Egg waffle
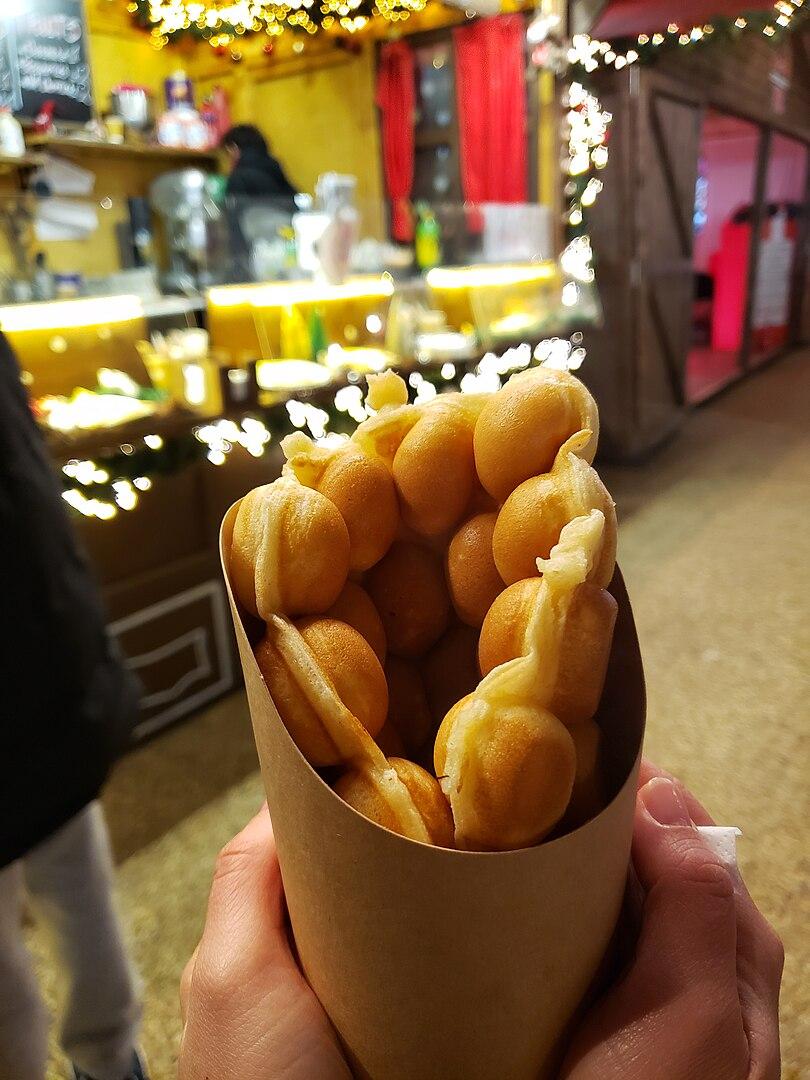
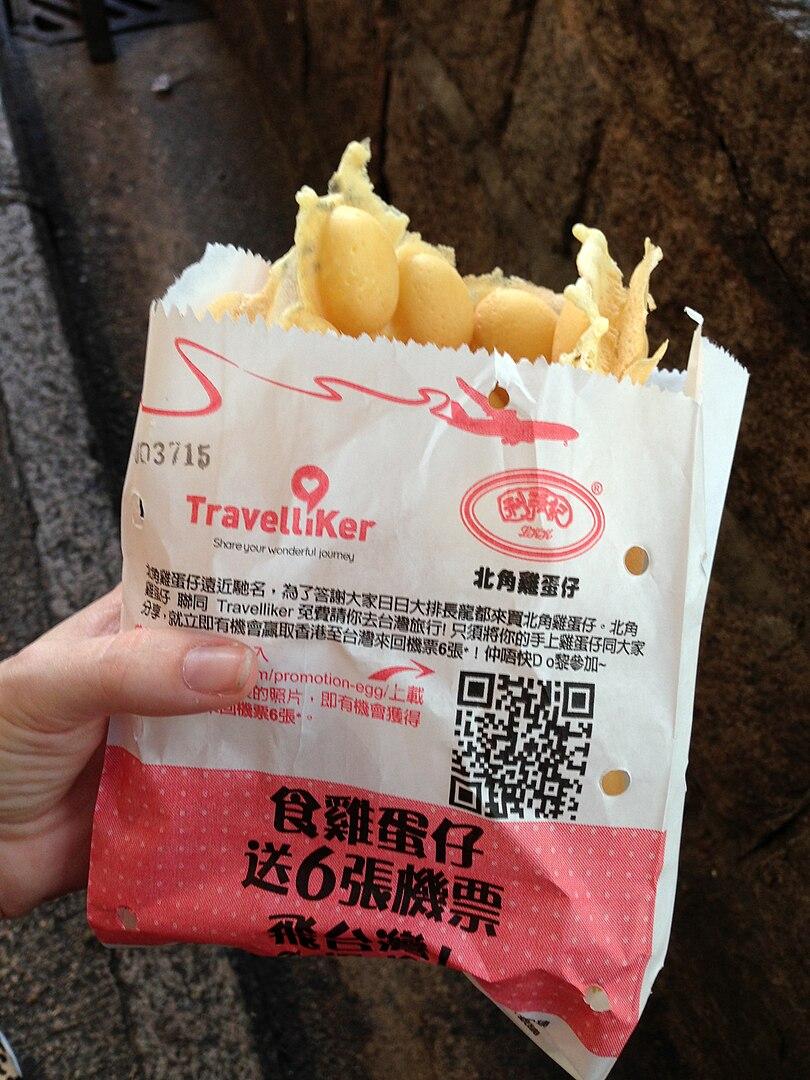
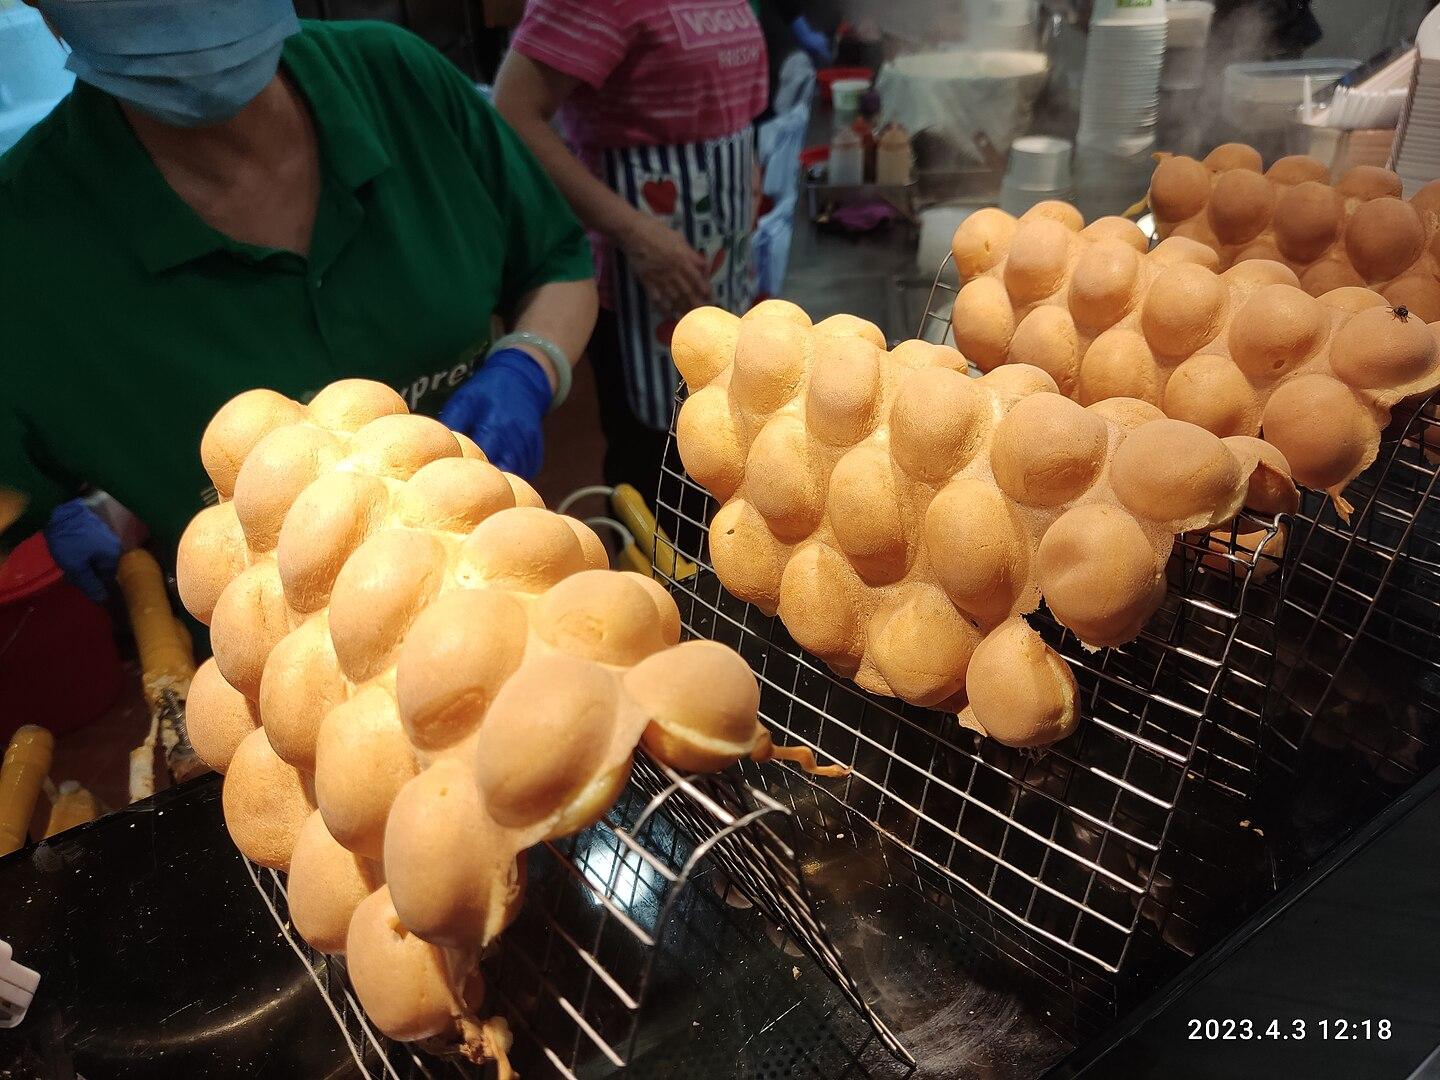
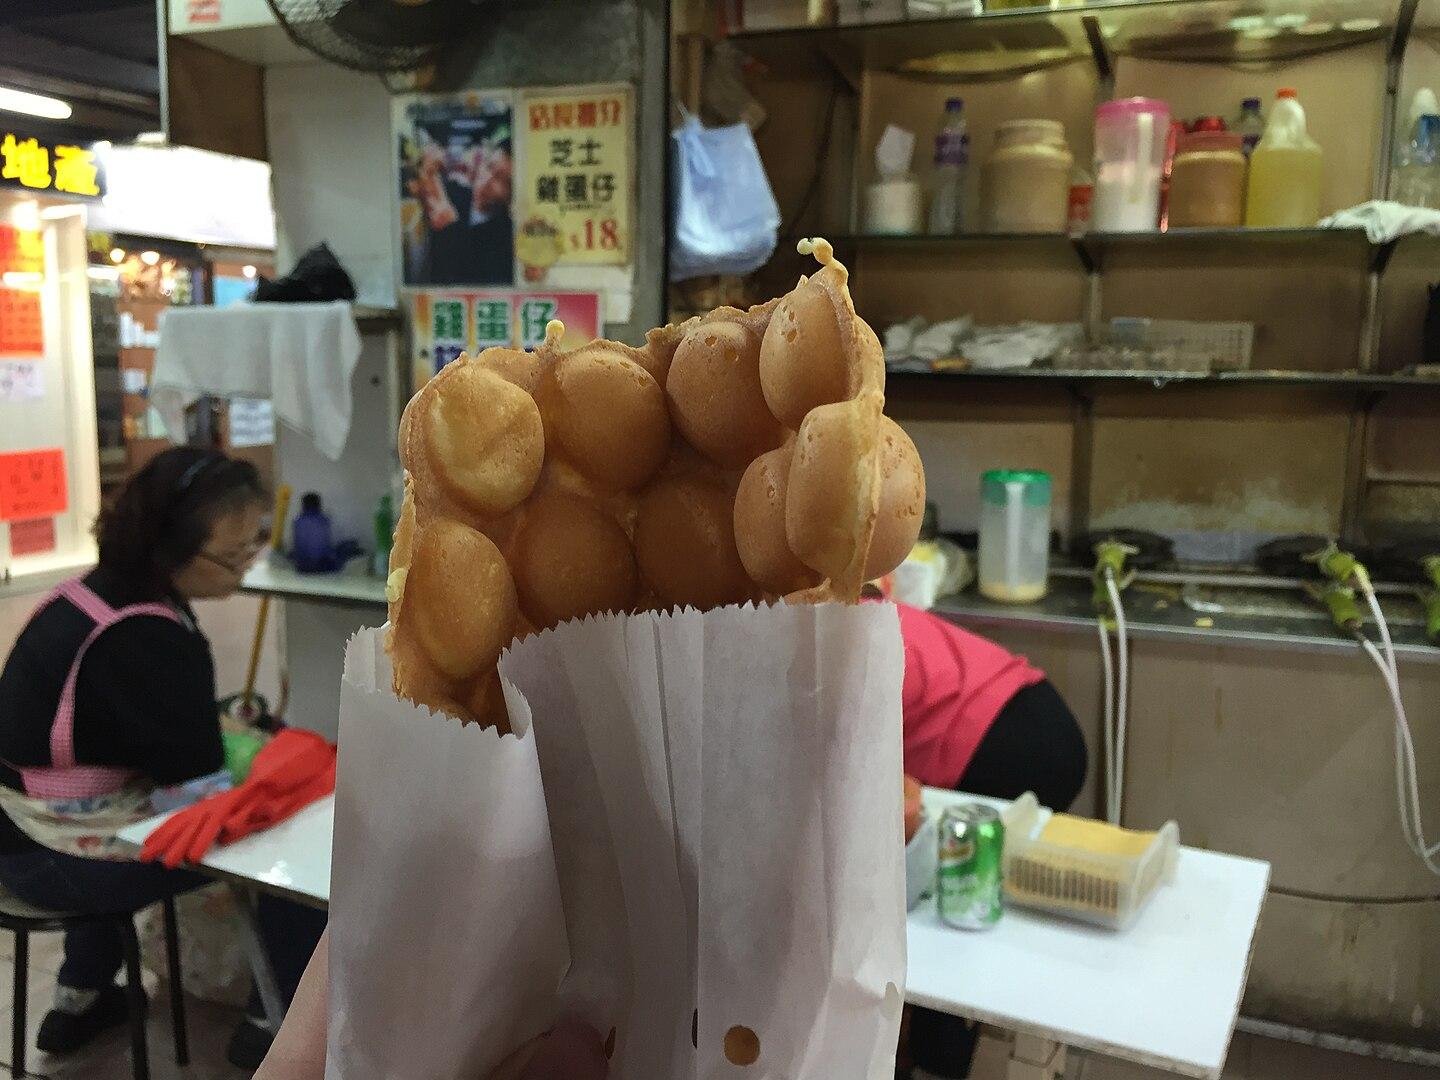
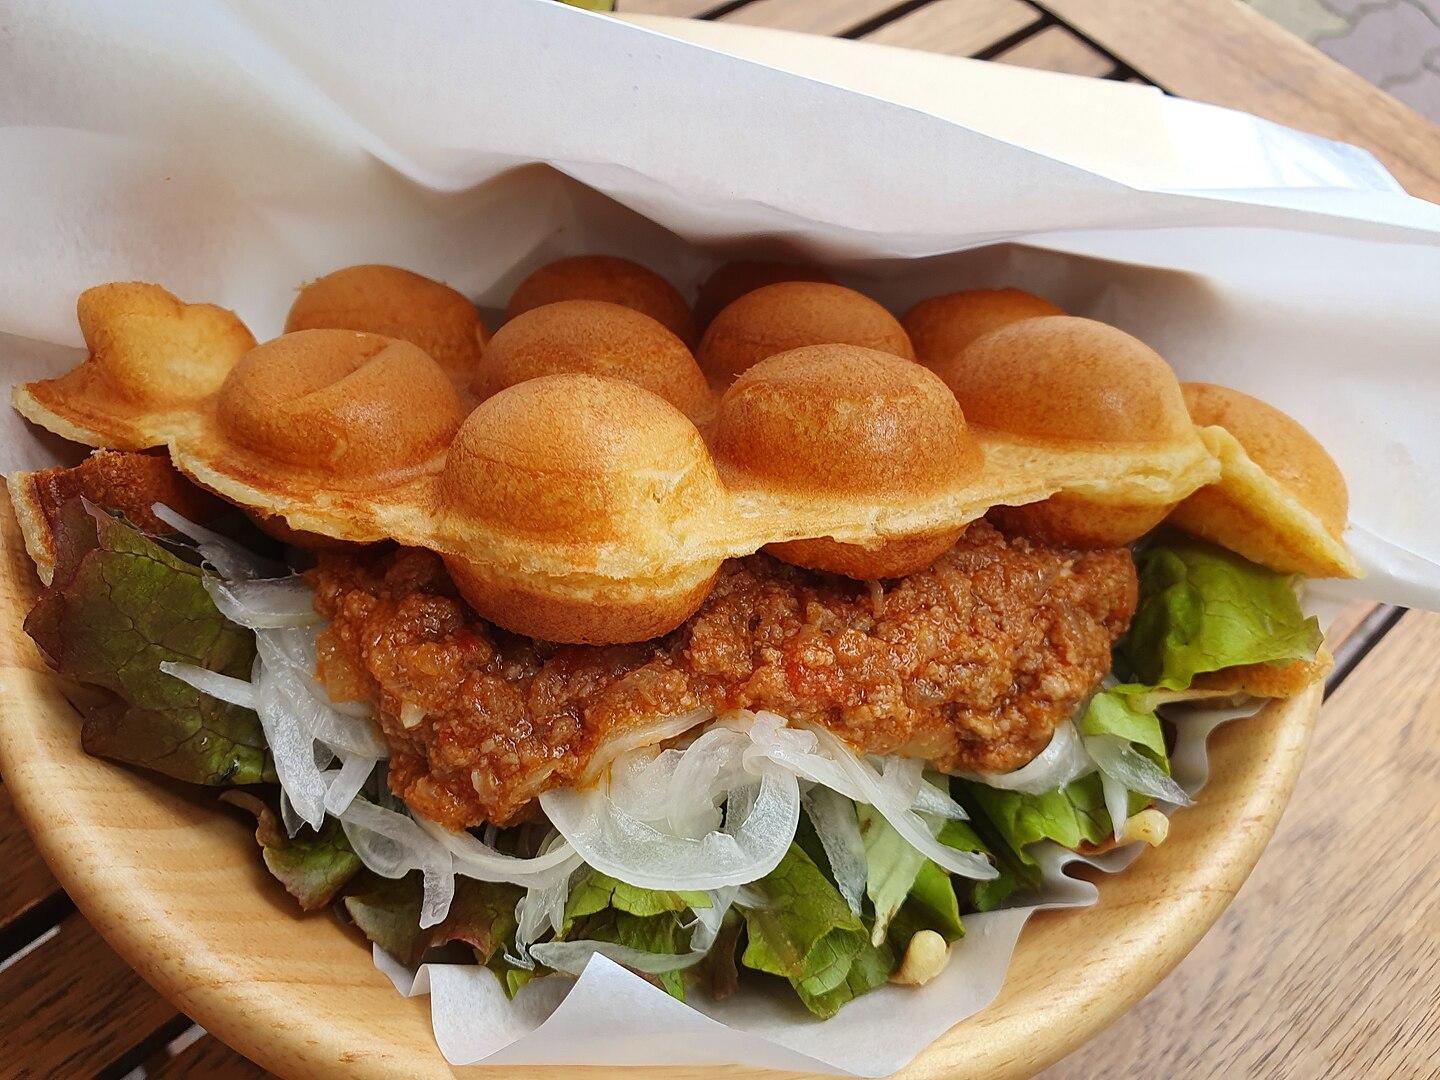
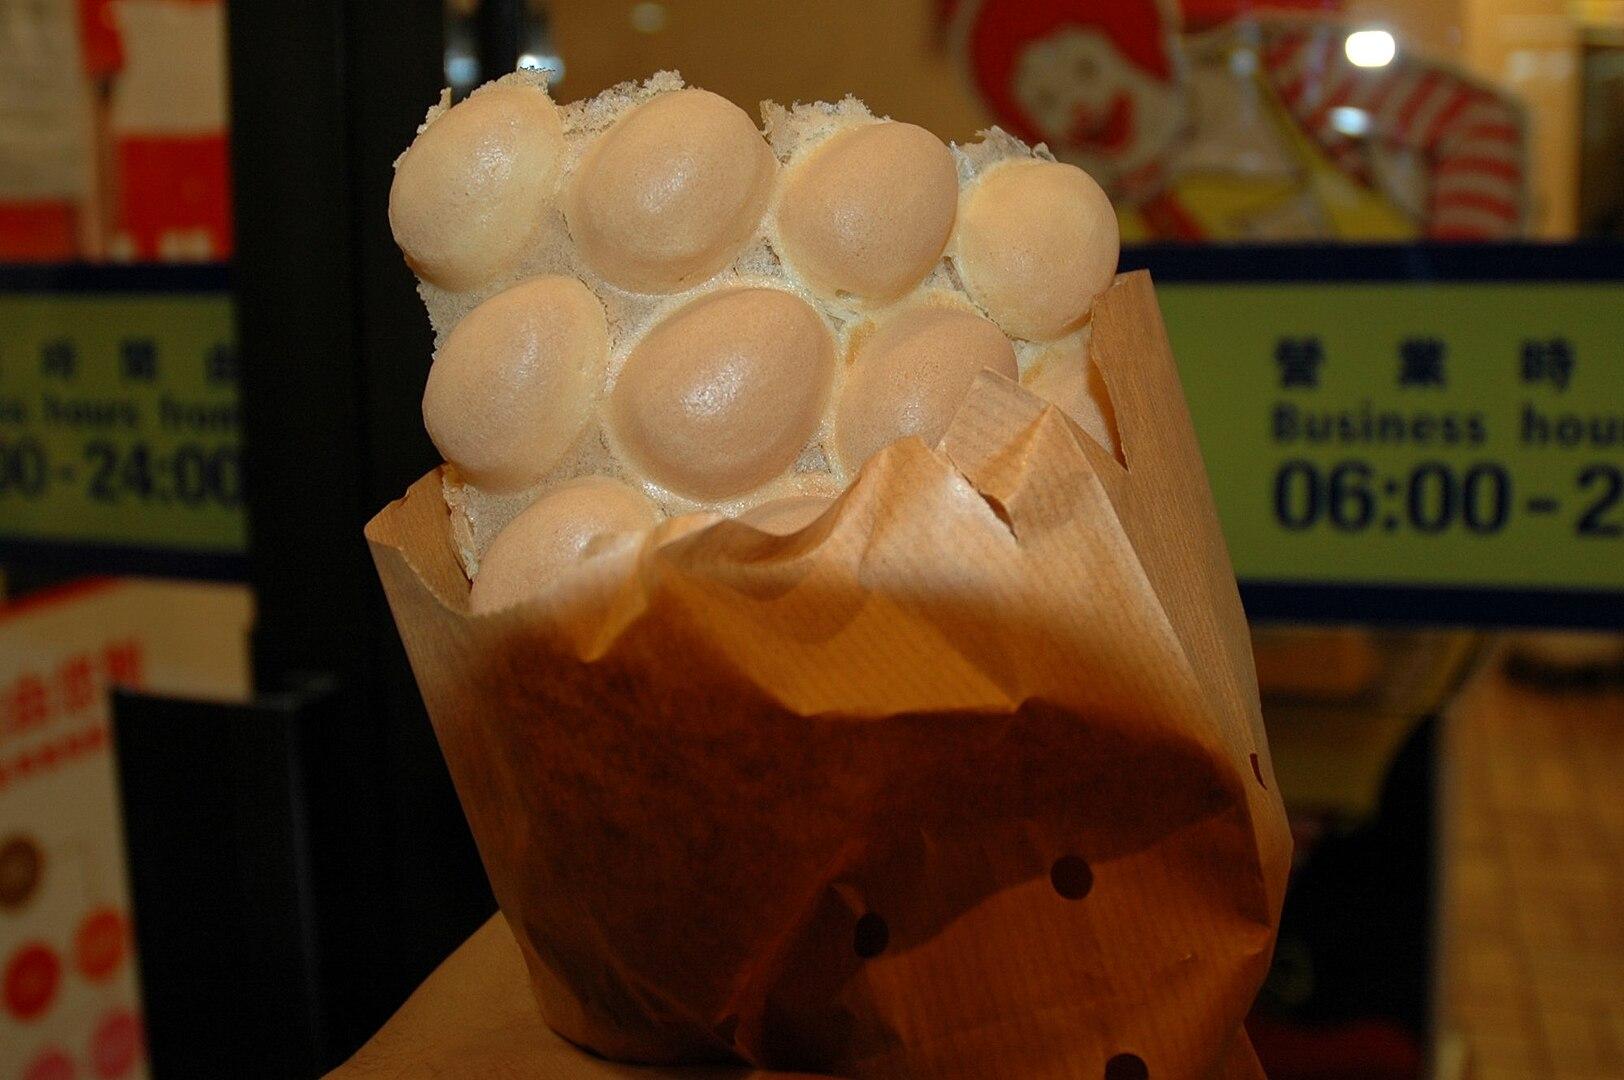
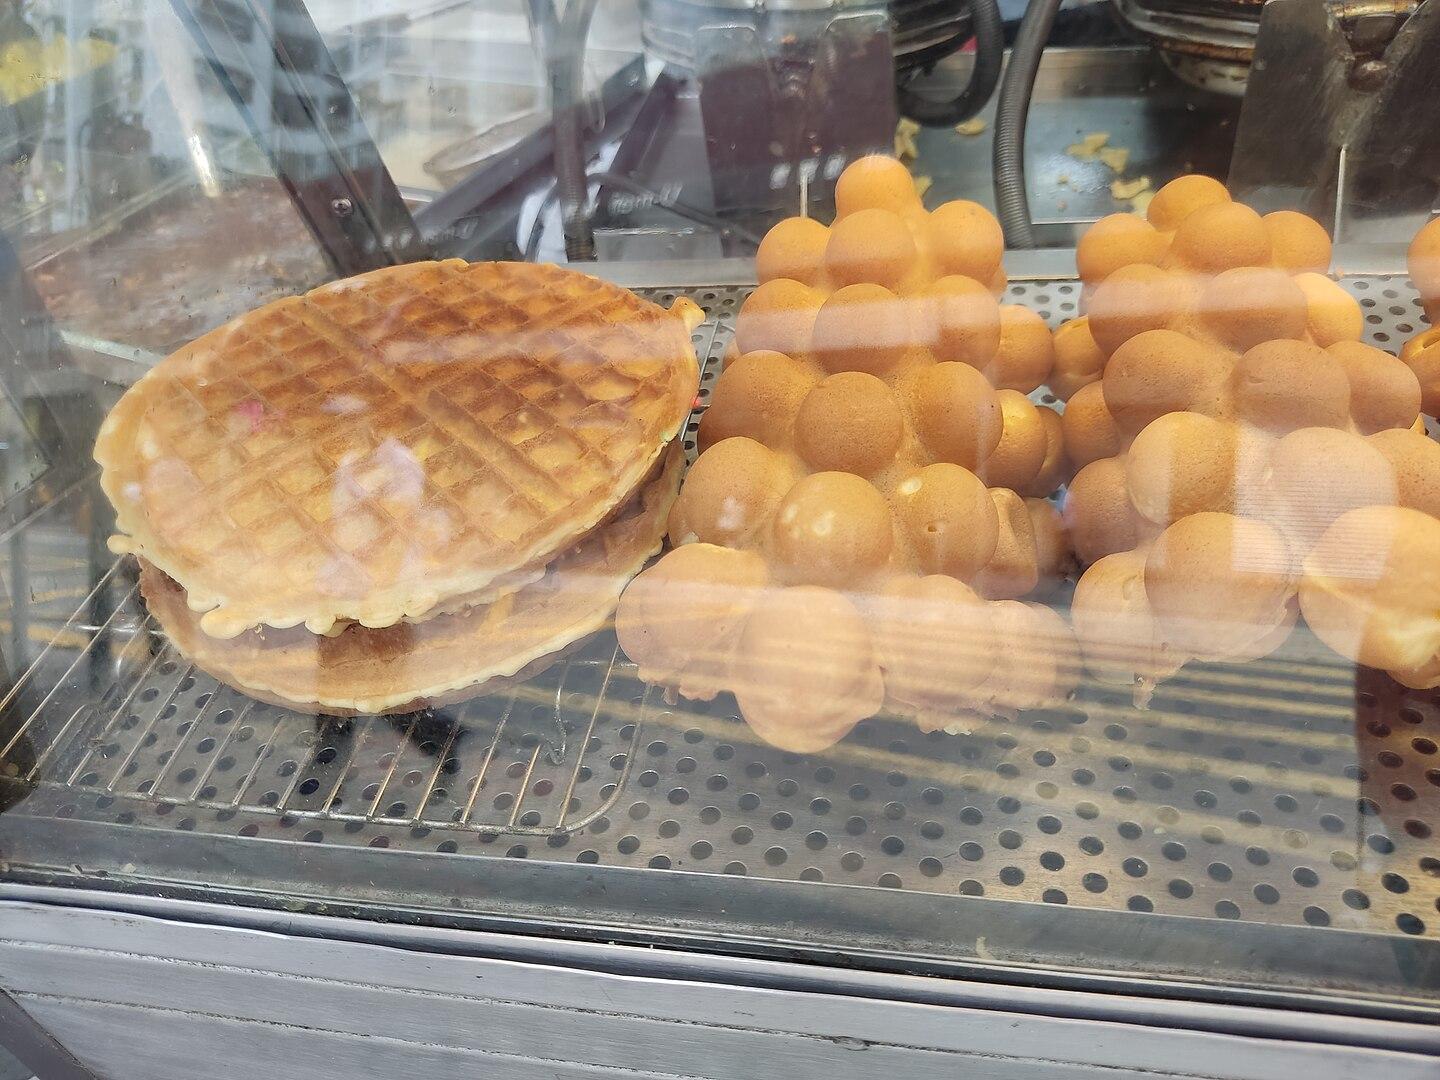
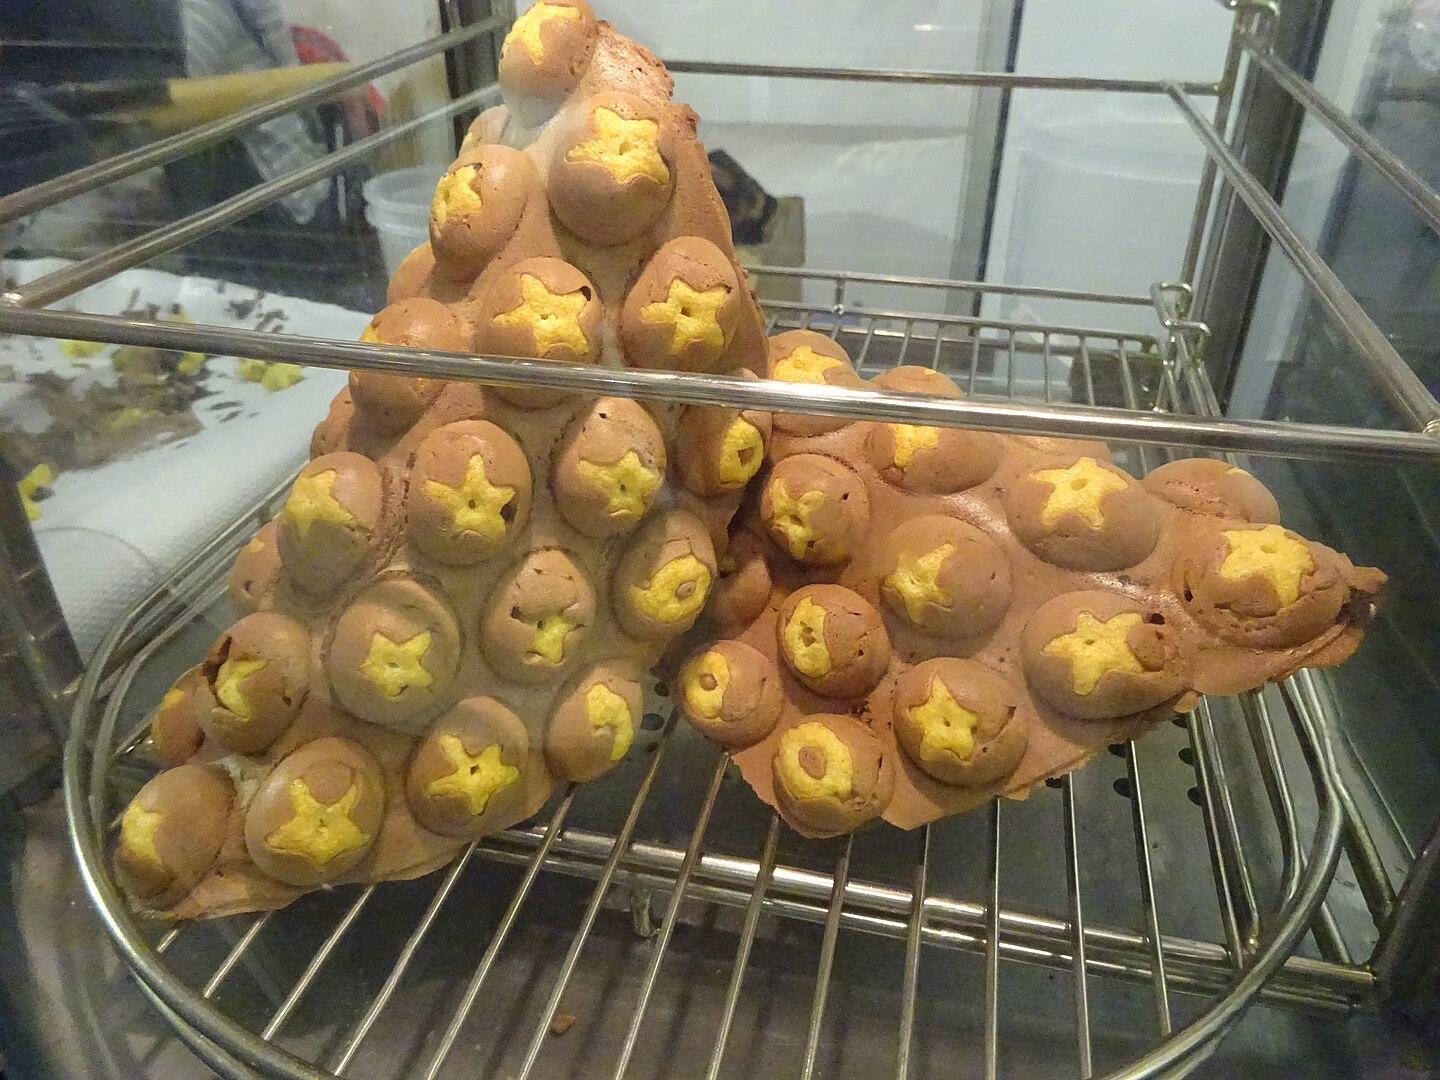
Also known as:
es - Spanish: Gai daan jai
fr - French: Gai daan jai
ja - Japanese: 鶏蛋仔
jv - Javanese: Waffle endhog
ko - Korean: 가이단자이
lt - Lithuanian: Kiaušinių vafliai
pa - Punjabi: ਅੰਡੇ ਦੇ ਵੇਫਲ
ru - Russian: Гонконгские вафли
uk - Ukrainian: Гонконзькі вафлі
vi - Vietnamese: Bánh trứng gà non
yue - Cantonese: 雞蛋仔
zh - Chinese: 雞蛋仔
Category: bread (waffle)
Cuisine: Chinese
Associated cuisines: Chinese
Area: Hong Kong, Macau
Countries: China
Region: Eastern Asia, , , ,
A spherical waffle consisting of an eggy leavened batter cooked between two plates of semi-spherical cells. They are usually served hot, and often eaten plain, although they may be served with fruit and flavors such as strawberry, coconut or chocolate.